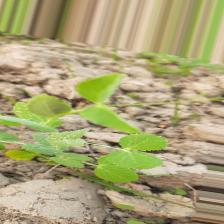
Label: Powdery Mildew